Aureliano Coutinho, Viscount of Sepetiba

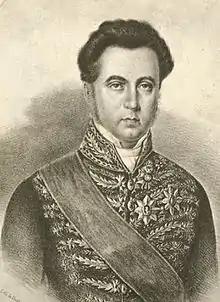
Aureliano de Sousa e Oliveira Coutinho, Viscount of Sepetiba

Aureliano de Sousa e Oliveira Coutinho, Viscount of Sepetiba (21 July 1800 – 25 September 1855) was a Brazilian politician, judge and monarchist during the period of the Empire of Brazil (1822–1889). He was the leader of the "Courtier Faction", a political faction composed of high-ranking palace servants and notable politicians who exercised a strong influence over Emperor Pedro II in his early years.